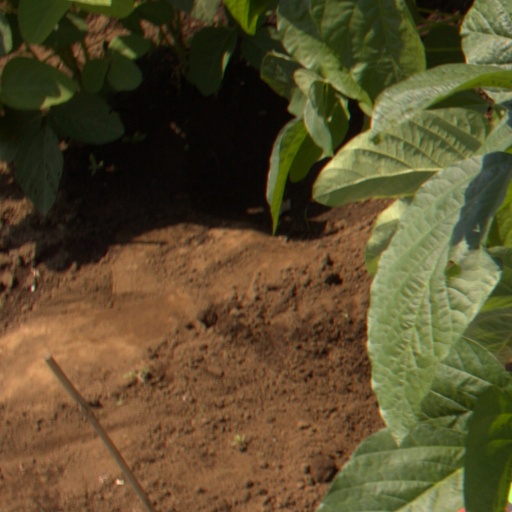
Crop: soybean